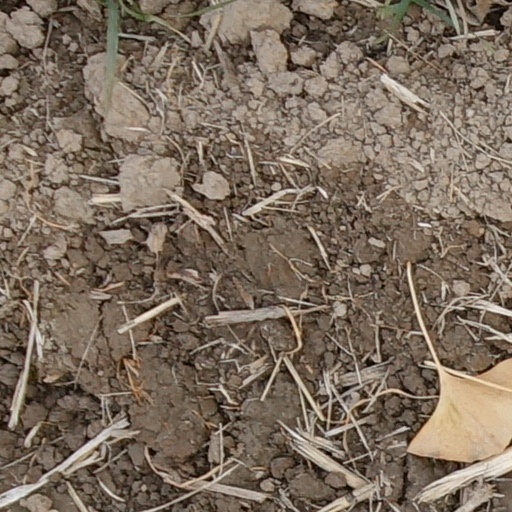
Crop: wheat